Labor unions in the United States

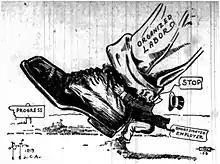
Political cartoon showing organized labor marching towards progress, while a shortsighted employer tries to stop labor (1913)

Pro-business conservatives gained control of Congress in 1946, and in 1947 passed the Taft–Hartley Act, drafted by Senator Robert A. Taft. President Truman vetoed it but the Conservative coalition overrode the veto. The veto override had considerable Democratic support, including 106 out of 177 Democrats in the House, and 20 out of 42 Democrats in the Senate. The law, which is still in effect, banned union contributions to political candidates, restricted the power of unions to call strikes that "threatened national security," and forced the expulsion of Communist union leaders (the Supreme Court found the anticommunist provision to be unconstitutional, and it is no longer in force). The unions campaigned vigorously for years to repeal the law but failed. During the late 1950s, the Landrum Griffin Act of 1959 passed in the wake of Congressional investigations of corruption and undemocratic internal politics in the Teamsters and other unions.